Derek Bell (racing driver)

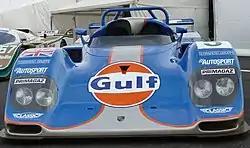
1994 Le Mans Gulf Kremer Porsche K8 Spyder raced by Derek Bell and Robin Donovan

His first Le Mans was in 1970 in a works-entered Ferrari 512, with co-driver Ronnie Peterson, his last in 1996 racing a McLaren F1 GTR. Bell achieved his highest ever speed at Le Mans at the 1971 Le Mans 24 hours April test day, reaching a calculated top speed of 246 mph on the Mulsanne Straight in the JW Gulf Porsche 917LH.